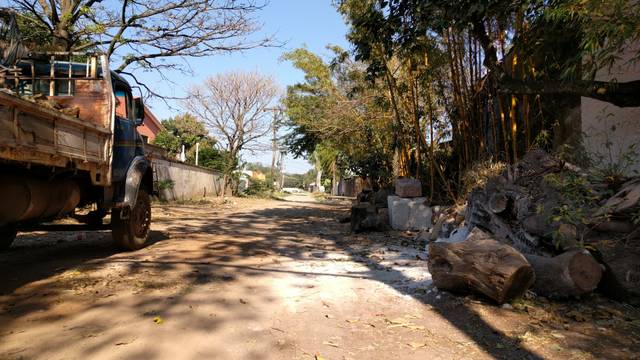
Region: Bolivia
Coordinates: -17.806, -63.217